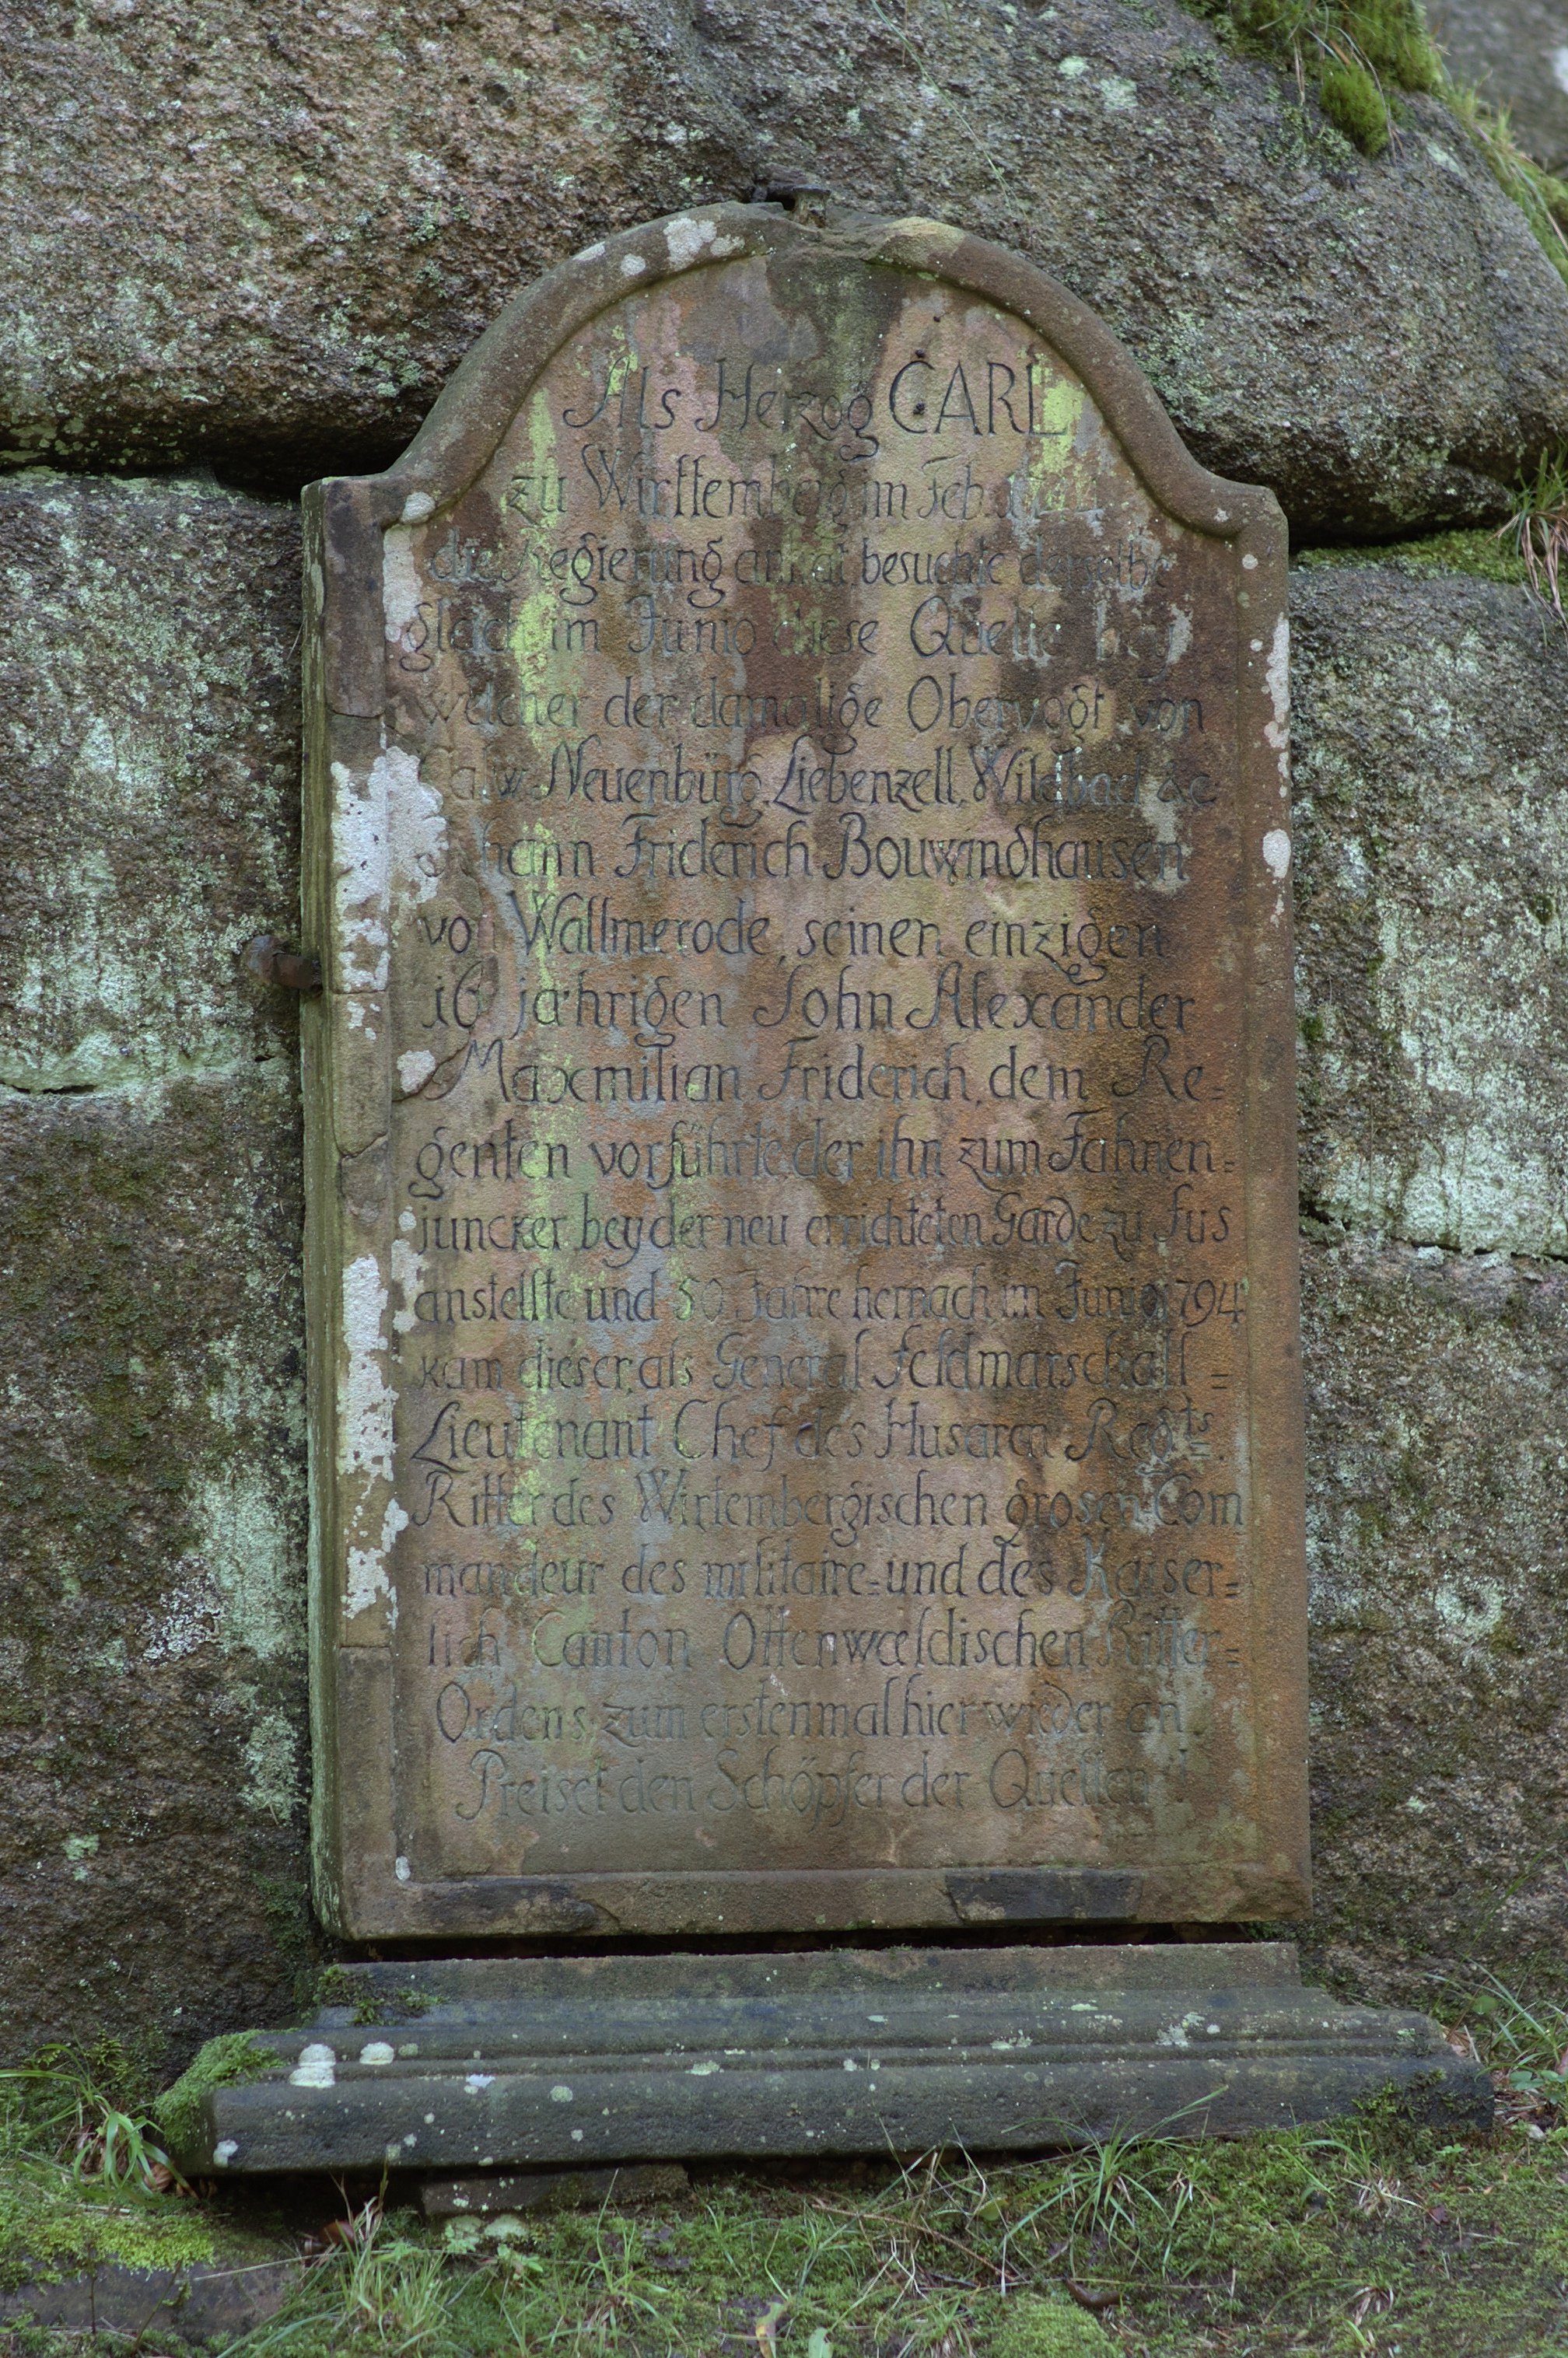
monument, cemetery, grave, memorial, headstone, blackforest, rawtherapee, germany, deutschland, walimex, samyang, pentax, schwarzwald, 85mm, 2010, lenstagged, steffenzahn, k100d, justpentax, iamflickr, 85mmf14, walimex85mm, walimexpro8514if, badwildbad, stele, badenw rttemberg, ancient history, nonbuilding structure